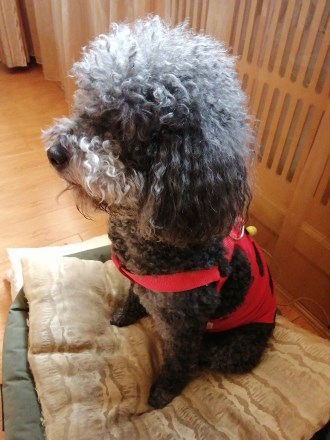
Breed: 7449-n000128-teddy